Maxville, Ontario

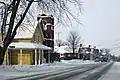
Maxville

Maxville is an unincorporated community in North Glengarry, Ontario, Canada. It is recognized as a designated place by Statistics Canada.